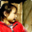
Label: girl